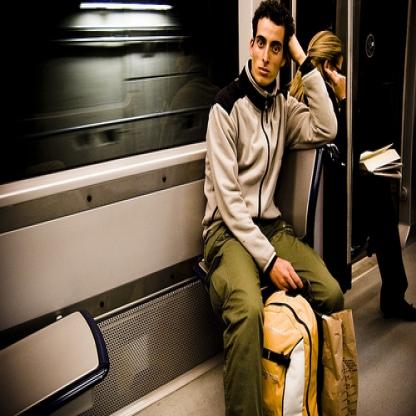
Scene: Indoor